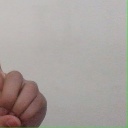
अक्षर: ड